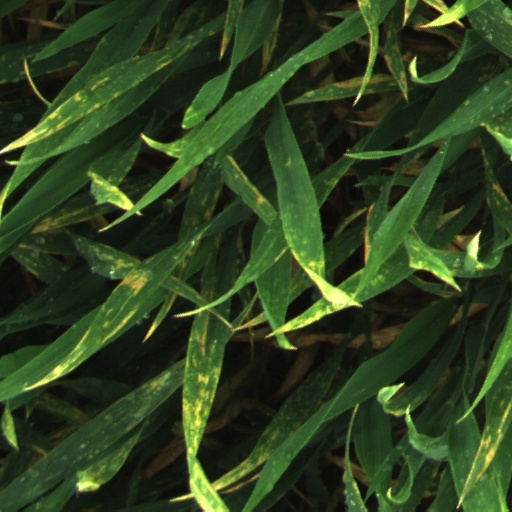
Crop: wheat